Nebamun

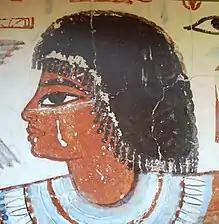
Detail of the head of Nebamun, from the scene "Hunting in the Marshes" in the tomb of Nebamun, exposed in the British Museum

Nebamun (fl. ) was a middle-ranking official "scribe and grain accountant" during the period of the New Kingdom in ancient Egypt. He worked at the vast temple complex near Thebes (now Luxor) where the state-god Amun was worshipped. His name was translated as "My Lord is Amun", and his association with the temple, coupled with the importance of grain supplies to Egypt, meant that he was a person of considerable practical importance, though not of the highest rank.